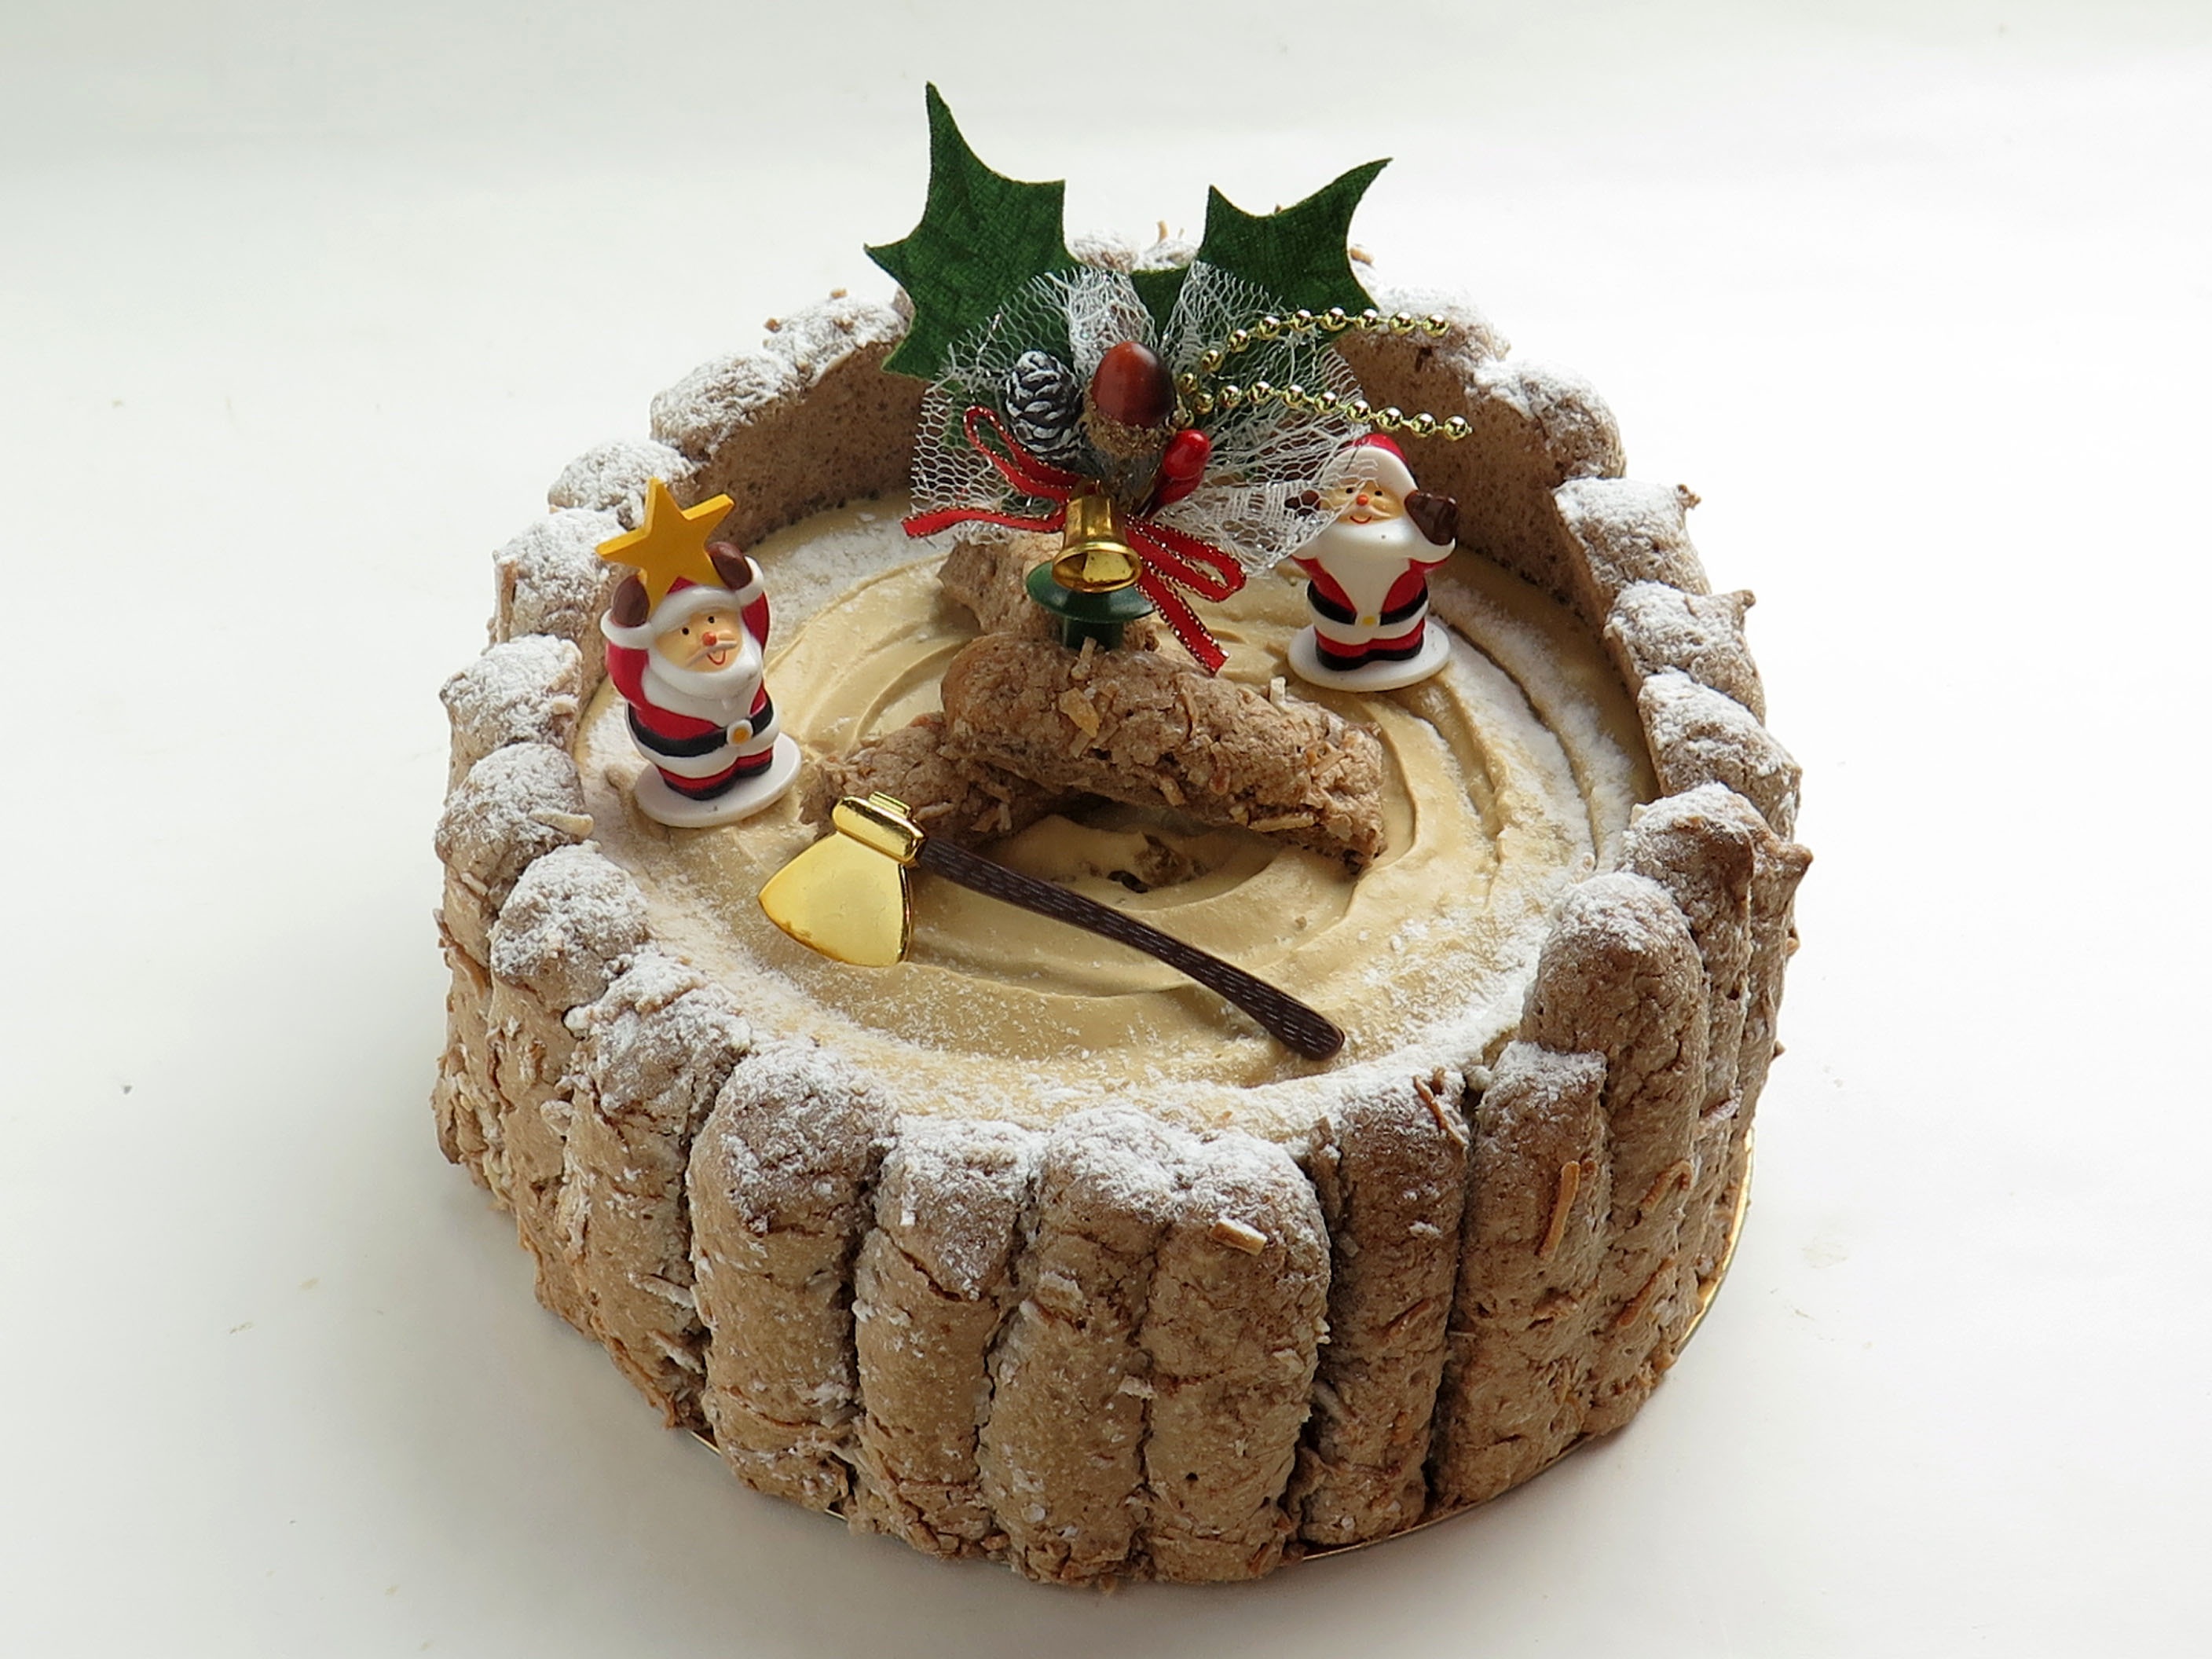
coffee, fruit, sweet, bell, food, baking, christmas, dessert, cuisine, cake, birthday cake, chocolate cake, coconut, sugar, icing, candy, santa claus, baked goods, suites, torte, france confectionery, cake decorating, ono, bush denoel